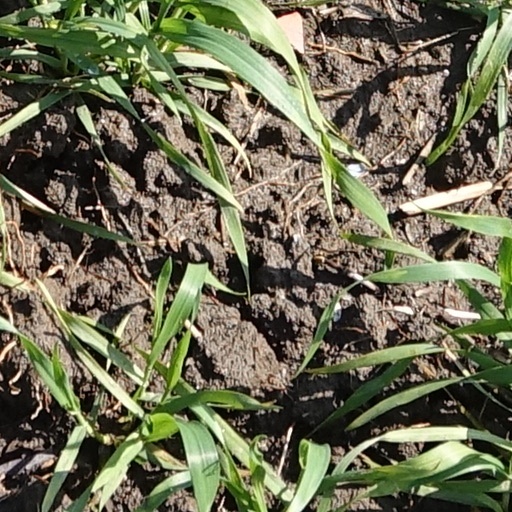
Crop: wheat